Nasal vaccine

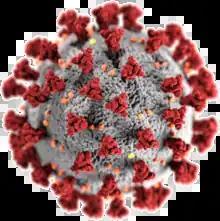
COVID-19

In August 2020, during the COVID-19 pandemic, studies in mice and monkeys demonstrated that protection from the new coronavirus might be obtained through the nasal route. Another study postulated that if a COVID-19 vaccine could be given by a spray in the nose, people might be able to vaccinate themselves. Research about the main characteristics of nasal spray vaccines that can affect the efficiency of vaccine delivery for COVID-19 indicates that the spray cone angle can impact the delivery efficiency; droplet initial velocity and composition did not have as much of an impact on nasal vaccine efficiency as the spray cone angle.